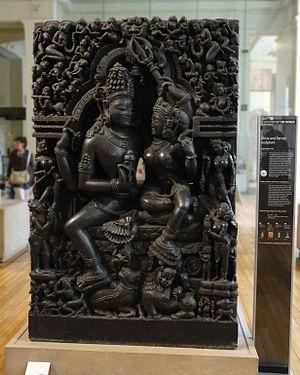
Une histoire du monde en cent objets est un projet commun de la BBC Radio 4 et du British Museum composé d'une série de cent émissions radiophoniques, rédigées et présentées par Neil MacGregor, directeur du British Museum.